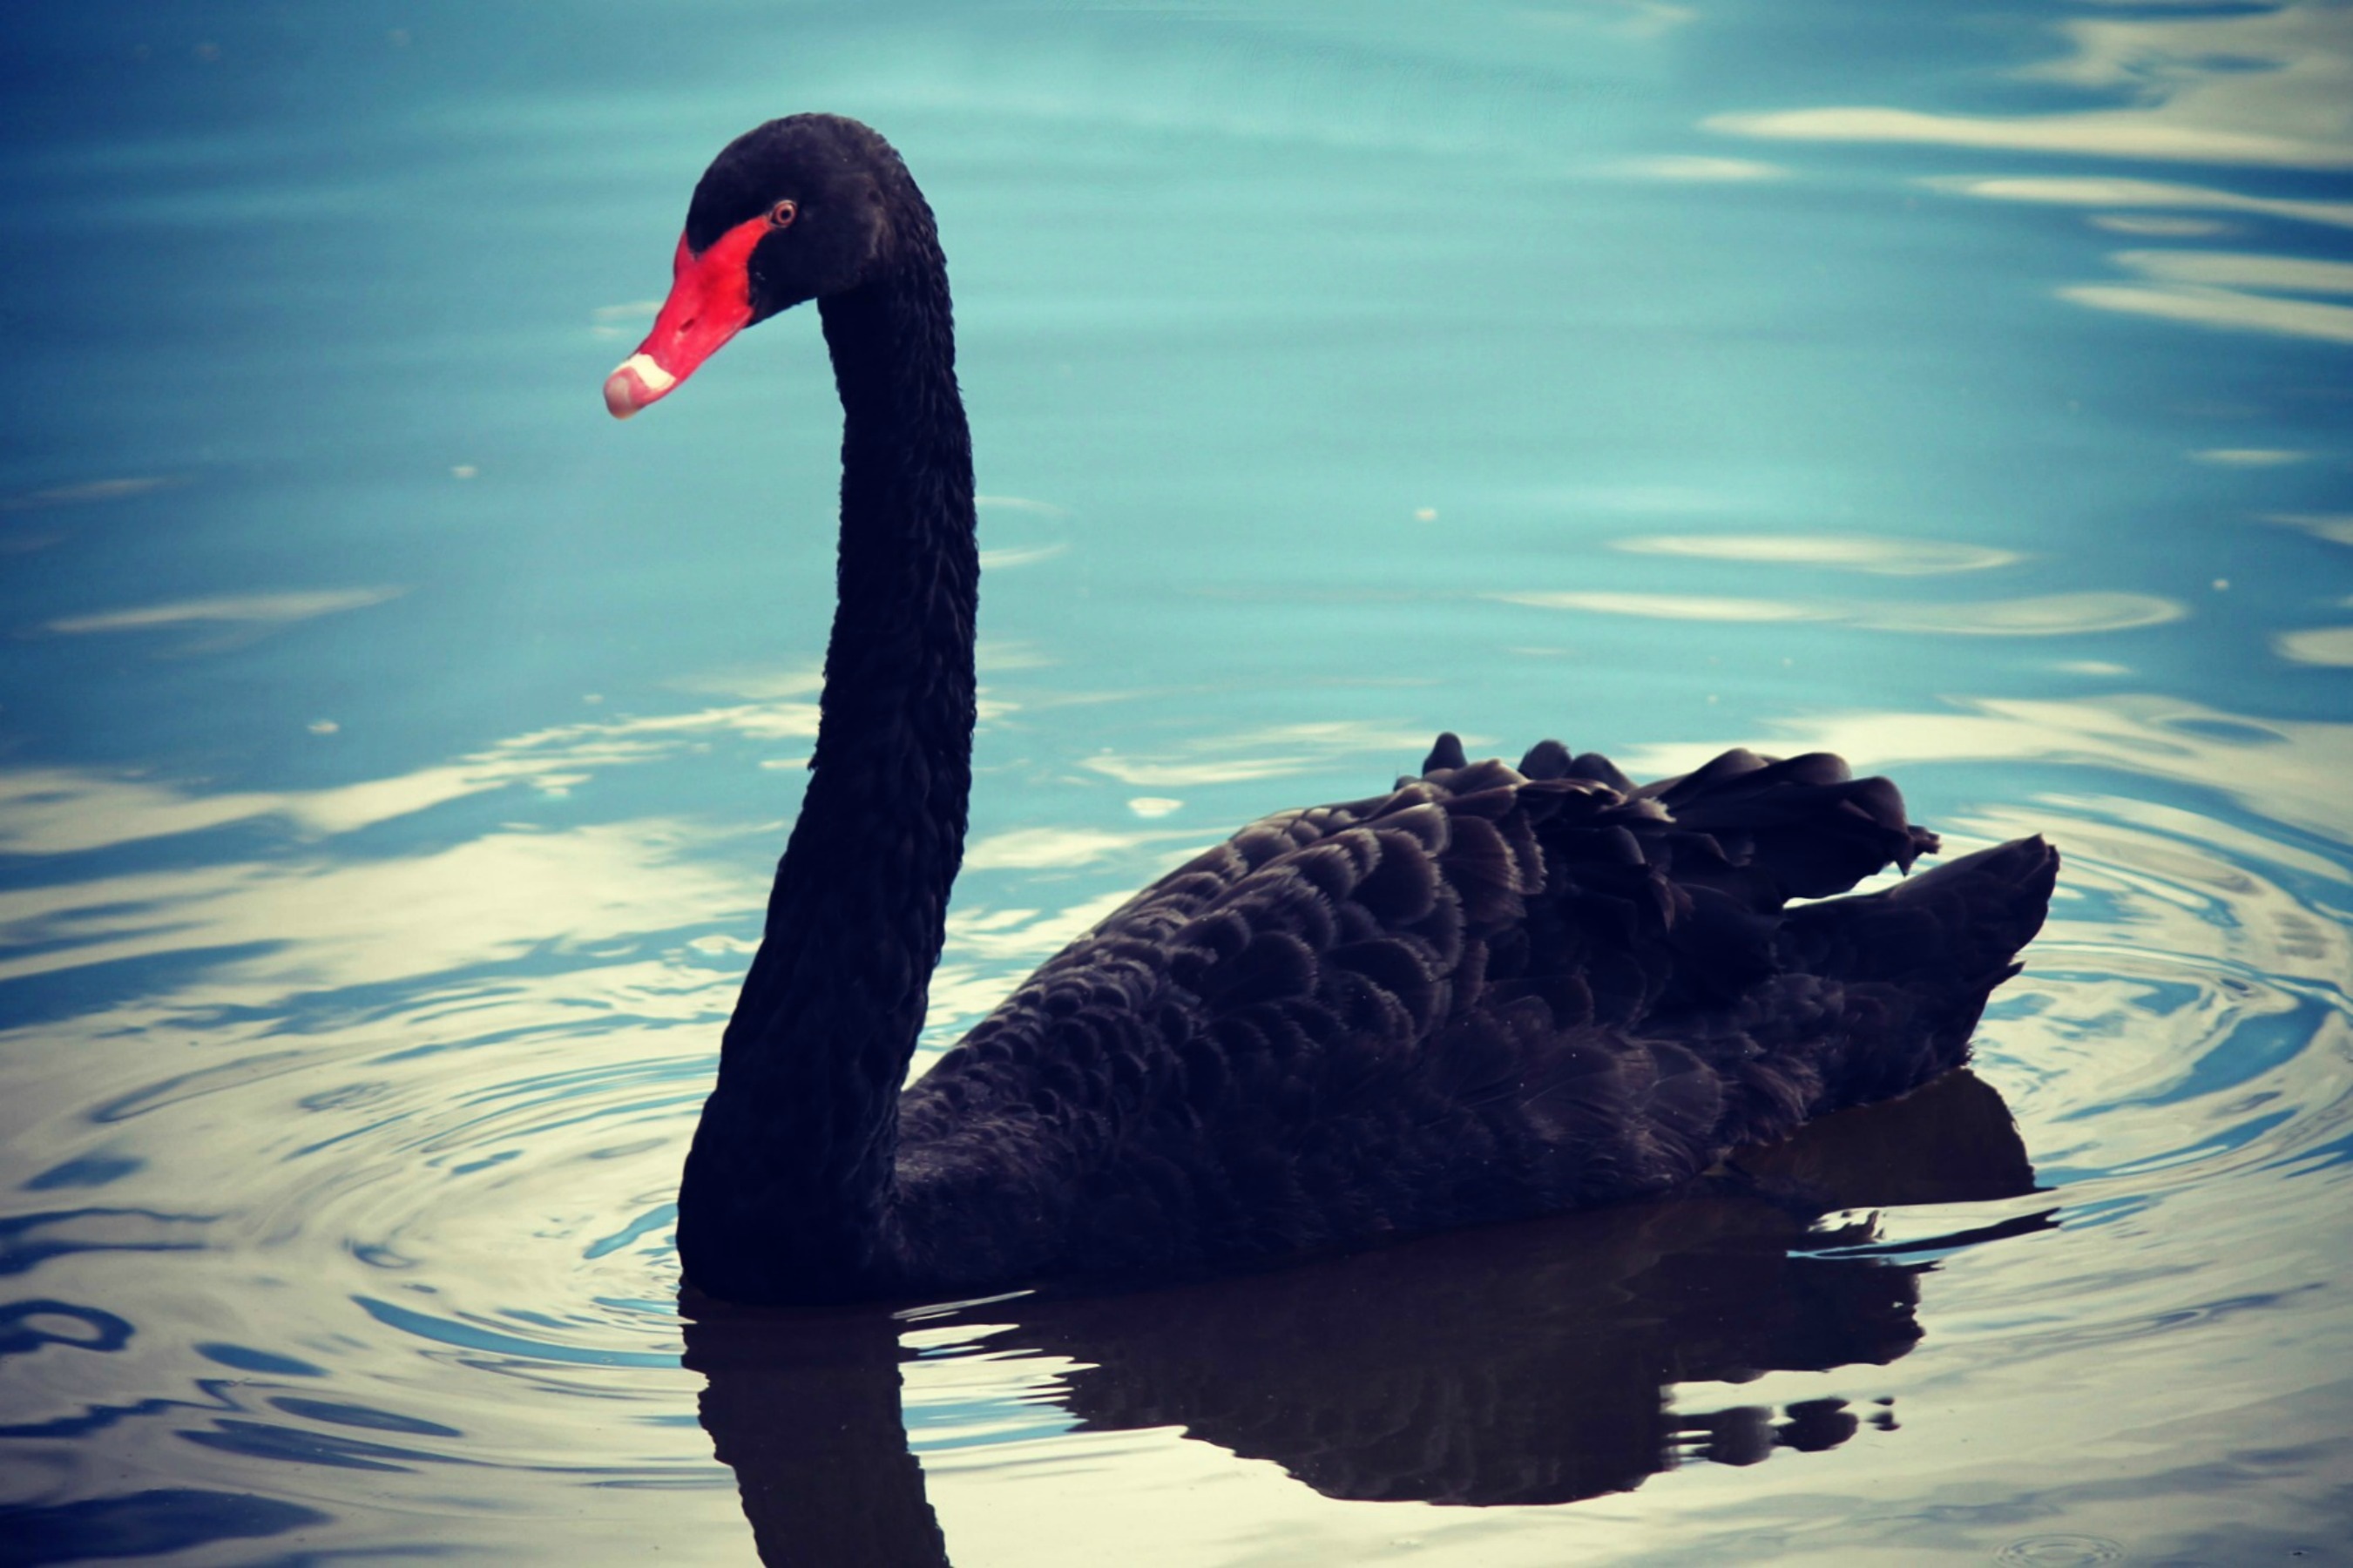
water, nature, bird, wing, lake, zoo, reflection, beak, freedom, fauna, long neck, ecology, swan, duck, animals, goose, vertebrate, waterfowl, water bird, black swan, ducks geese and swans